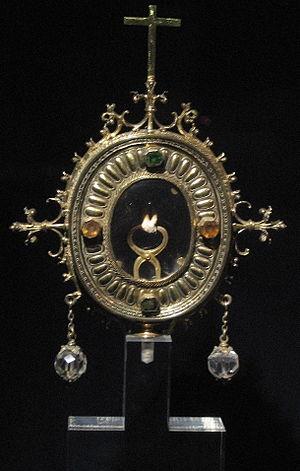
Les reliques sont les restes matériels qu'a ou qu'aurait laissés derrière elle une personne vénérée en mourant : soit des parties de son corps, soit d'autres objets qu'elle a, ou avait, pour certains croyants, sanctifiés par son contact. Le culte des reliques reposant sur le possible transfert de la sacralité du corps saint sur le dévot, leur émiettement multiplie leurs bienfaits puisque chaque parcelle conserve la charge sacrale primitive. La conservation et le culte de dulie relative de ces restes sont une pratique en vigueur dans plusieurs religions. Il en découle des croyances et des pratiques religieuses variées, mais aussi de vifs débats quant à leur authenticité, le commerce ou le culte quasi superstitieux dont elles ont été ou sont encore l'objet, les « détracteurs » des reliques qui pratiquent le scepticisme scientifique n’ayant souvent pas plus d’arguments décisifs pour prouver leur fausseté ou cette superstition que les défenseurs pour prouver leur authenticité, leur virtus ou leur potestas réelles.
L’histoire de la médecine dentaire est une partie de l'histoire de la médecine, et l'étude des développements historiques de la médecine dentaire, y compris des biographies des personnes qui ont influencé la médecine dentaire de leur temps. Cette histoire s'étend très loin dans le passé. Ainsi, au Danemark, la preuve de l'ouverture d'une molaire remonte au néolithique. Le traitement conservatoire des dents chez les anciens paysans du Pakistan a pu être prouvé dans l'intervalle de 7 000 à 5 500 ans av. J.C, et ce avec l'intention de « réparer » les dents, et éventuellement même de combler les cavités. Depuis les Sumériens, on a cru jusqu'aux temps modernes qu'un ver dans la dent était responsable de la carie. Les premiers travaux sur la technique dentaire ont été faits au milieu du Iᵉʳ millénaire av. J.-C. par les Étrusques et les Phéniciens. L'influence des savants romains et grecs a été déterminante au Moyen Âge tant dans le monde chrétien que dans le monde arabe.